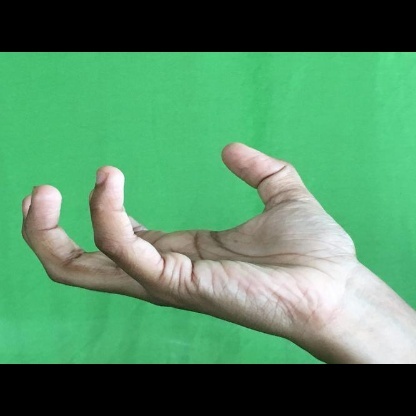
Mudra: Padmakosha